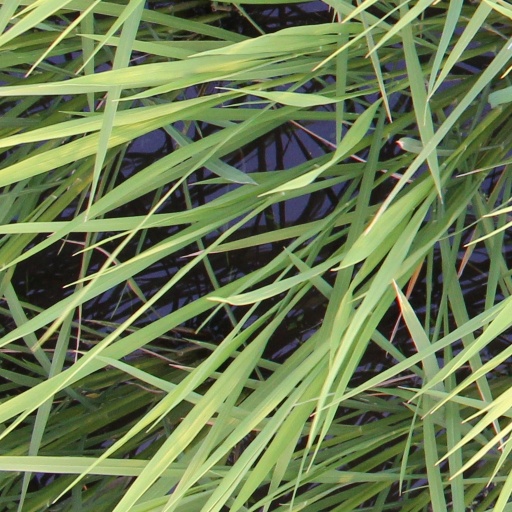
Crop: rice